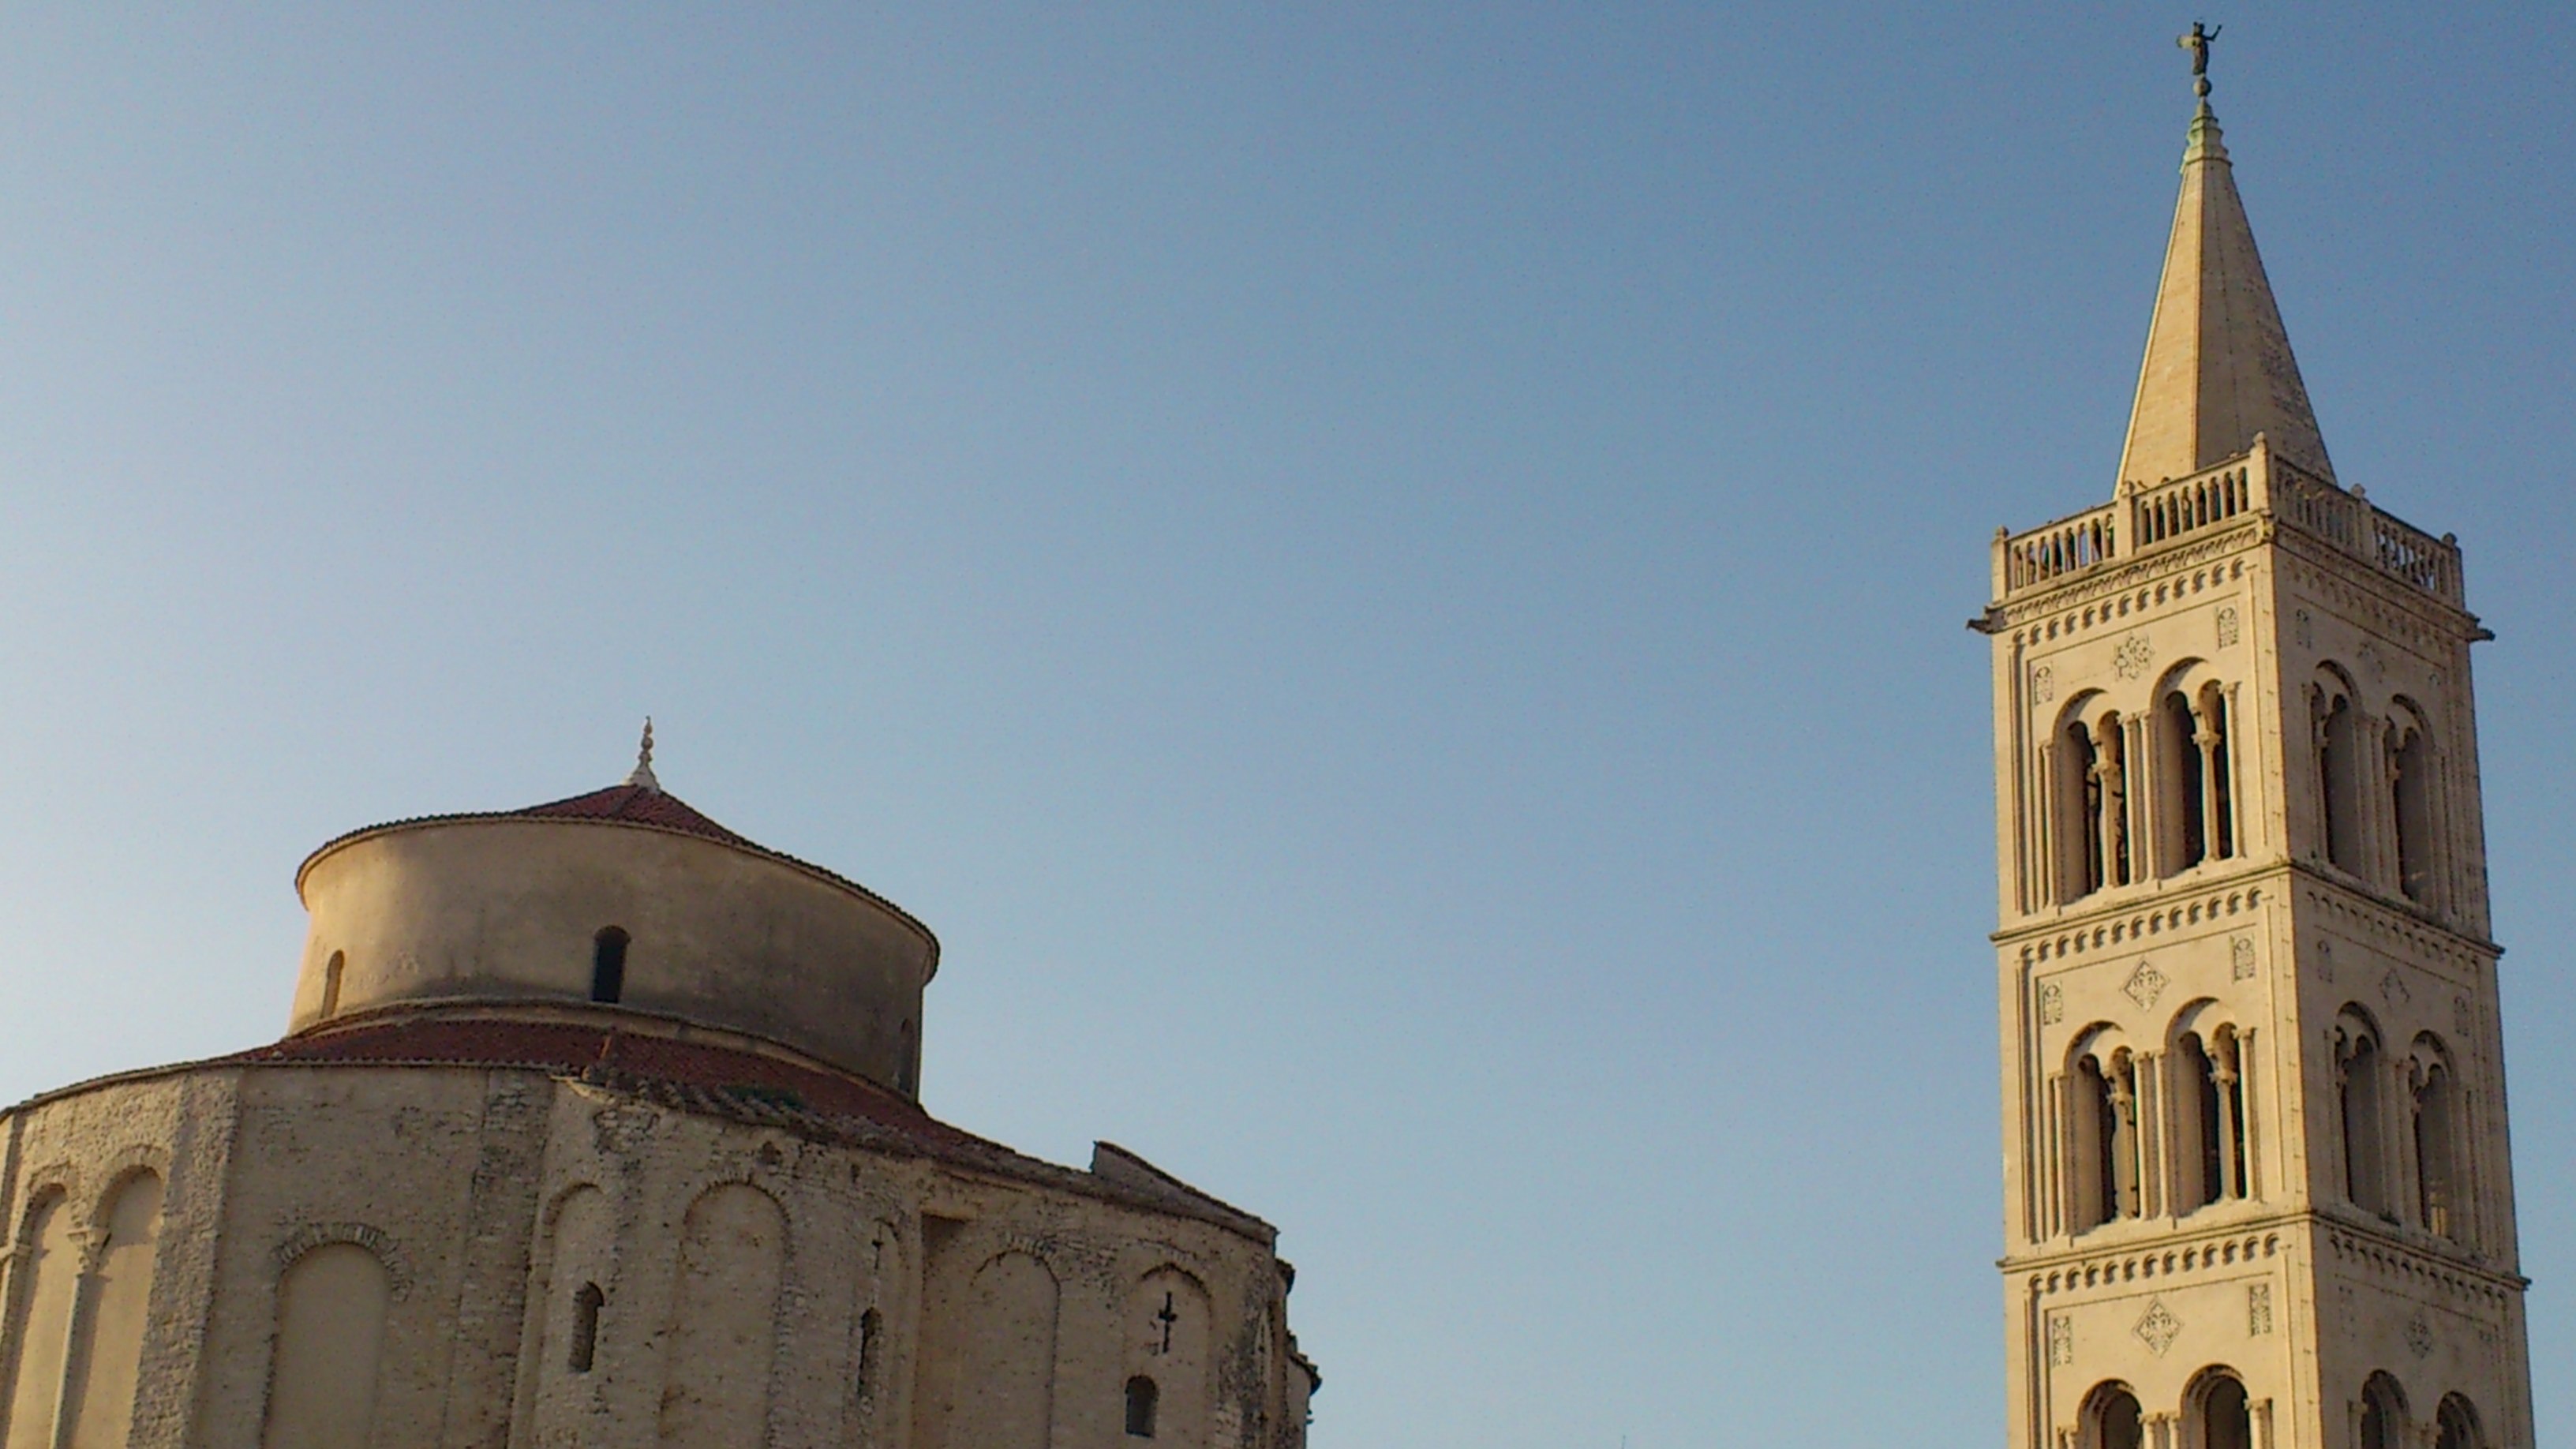
building, tower, landmark, church, cathedral, place of worship, bell tower, spire, steeple, monastery, basilica, zadar